Emergency vehicle lighting

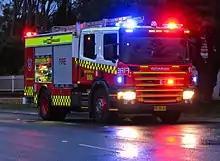
A Fire and Rescue New South Wales fire truck on scene with red and blue lights

The aerodynamic properties of light bars can be important for police applications, as fuel efficiency and drag are concerns in patrol and pursuit. Because of this, some police cars do not have roof mounted lightbars. These "slick-top" cars mount their emergency lights within the cruiser, generally around the periphery of the windshield or into the leading or trailing edge of the roof. Slick-top police cars also lack the silhouette of a lightbar or beacon, making the car harder to identify as a police vehicle from a distance, especially fore and aft. Because of these visual advantages, these vehicles are sometimes referred to as "stealth" vehicles.